David Dexter House

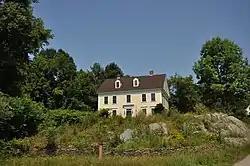

The David Dexter House is a historic house on Lincoln Heights in northern Claremont, New Hampshire. Built about 1790, it is a prominent local example of Federal period architecture, and was home to David Dexter, whose early mills were the first in the city's industrial history. The house was moved to its present location in 1975 to avoid demolition, and was listed on the National Register of Historic Places in 1979. It now houses apartments.